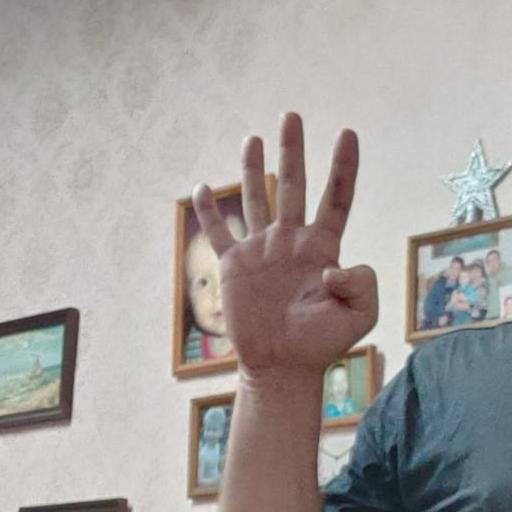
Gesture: four